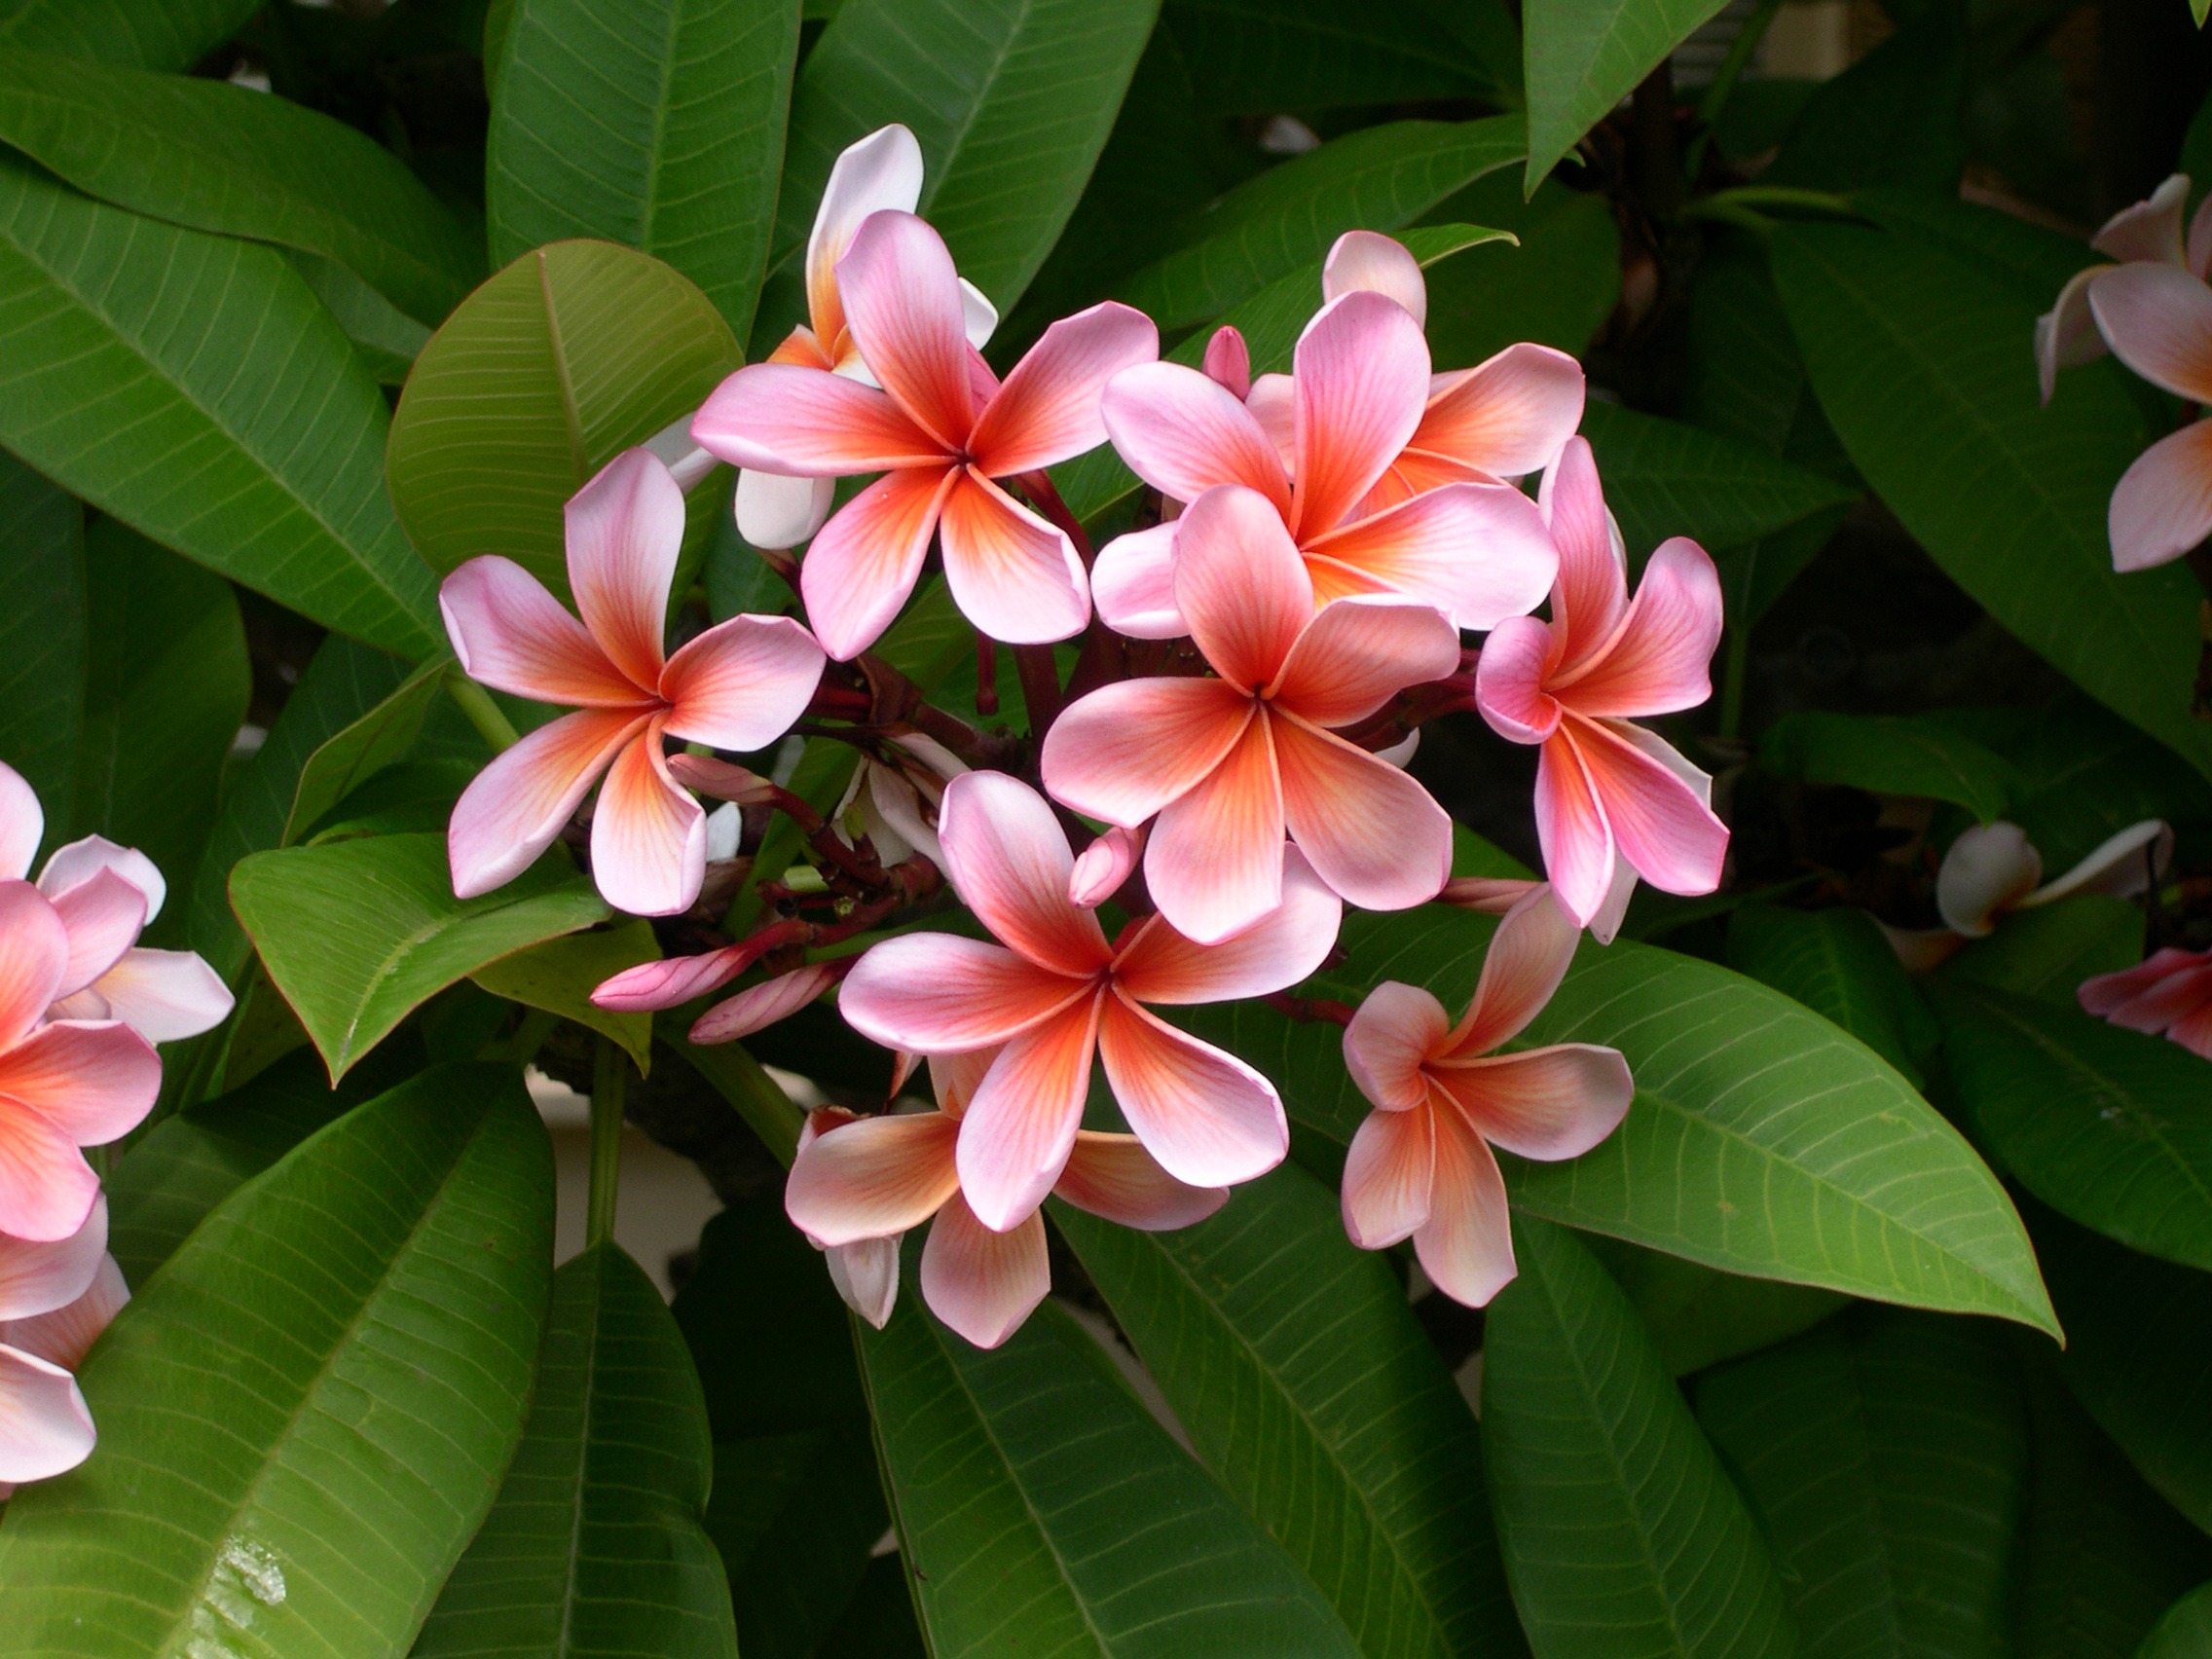
nature, blossom, plant, white, flower, petal, bloom, red, tropical, natural, garden, flora, plants, flowers, plumeria, frangipani